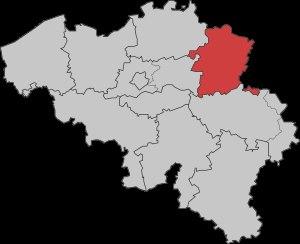
L'arrondissement judiciaire du Limbourg est depuis le 1ᵉʳ avril 2014 l'un des 12 arrondissements judiciaires de Belgique. Il est le résultat de la fusion des arrondissements judiciaires de Hasselt et deTongres et dépend du ressort de la Cour d'appel d'Anvers. Il comprend 13 cantons judiciaires, 44 communes et ses limites territoriales coïncident avec la province de Limbourg.